A las Barricadas

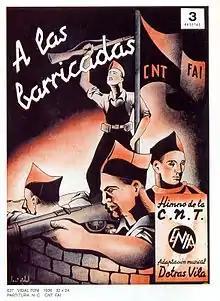

"" is a Spanish anarchist anthem, popularised during the Spanish Civil War as the official hymn of the National Confederation of Labour (CNT). The lyrics, written by Valeriano Orobón Fernández, were based on the Polish revolutionary anthem "Whirlwinds of Danger", composed by Józef Pławiński. Since the civil war, it has gained widespread popularity among the songs of the international left and remains in use among contemporary anarchists.